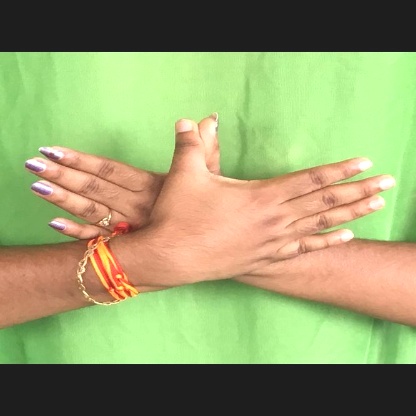
Mudra: Garuda